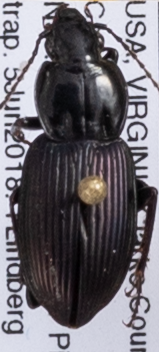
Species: Pterostichus trinarius
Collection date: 2018-06-05
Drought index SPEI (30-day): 2.09
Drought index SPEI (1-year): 0.748
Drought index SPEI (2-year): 0.9